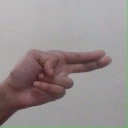
अक्षर: ह